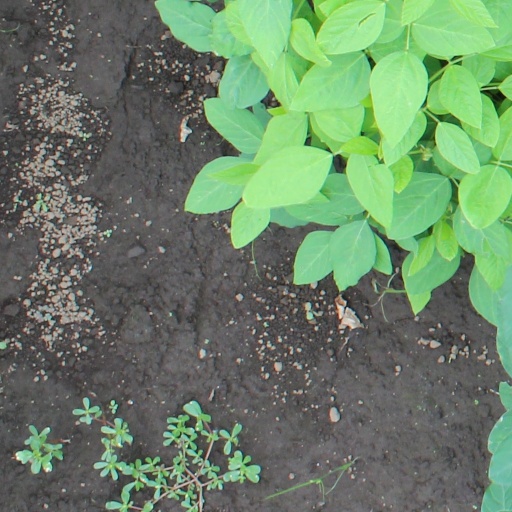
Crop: soybean